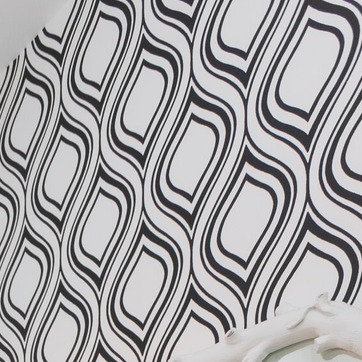
Material: wallpaper